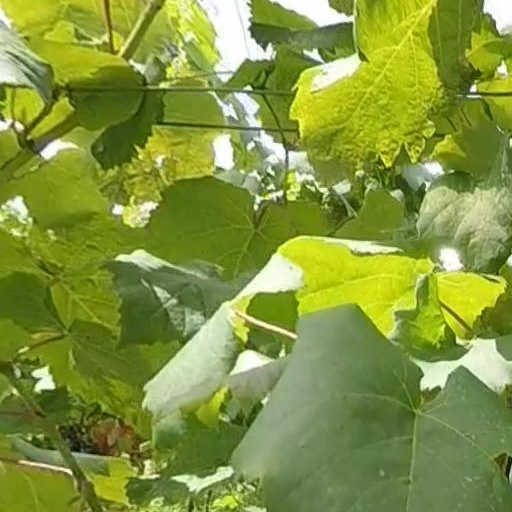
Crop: grape